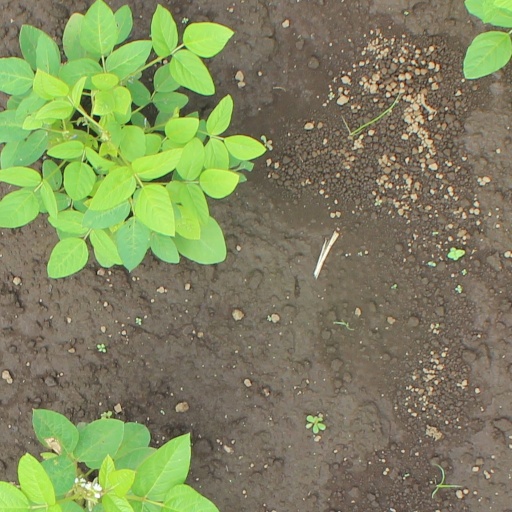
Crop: soybean